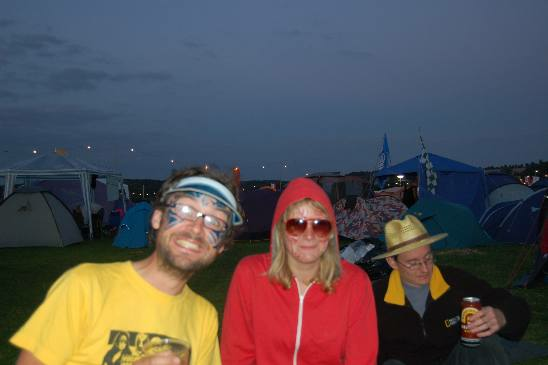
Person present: Yes